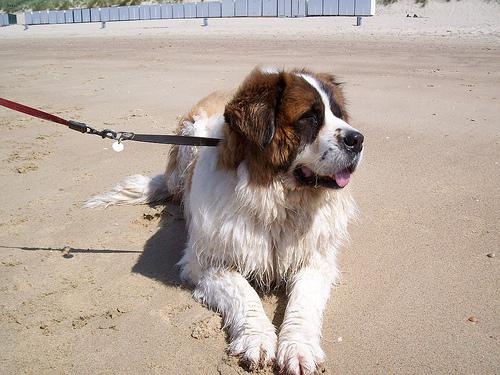
Breed: saint bernard